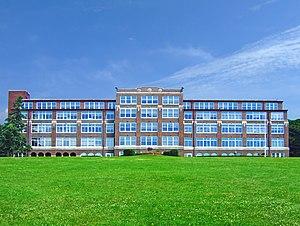
Un sanatorium est un établissement médical spécialisé dans le traitement des différentes formes de la tuberculose.